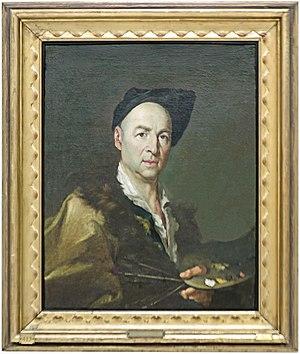
Giacomo Antonio Melchiorre Ceruti, dit aussi Pitocchetto, est un peintre italien du XVIIIᵉ siècle, qui se rattache au courant de la peinture baroque tardif.